Adoration of the Name of God

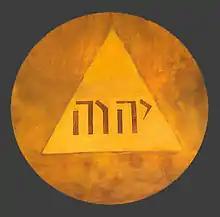
Francisco Goya: "The Name of God", YHWH in triangle, fresco detail.

The Adoration of the Name of God or The Glory (1772) is a fresco painted by Francisco Goya on the ceiling of the cupola over the Small Choir of the Virgin in the Basílica de Nuestra Señora del Pilar in Zaragoza.